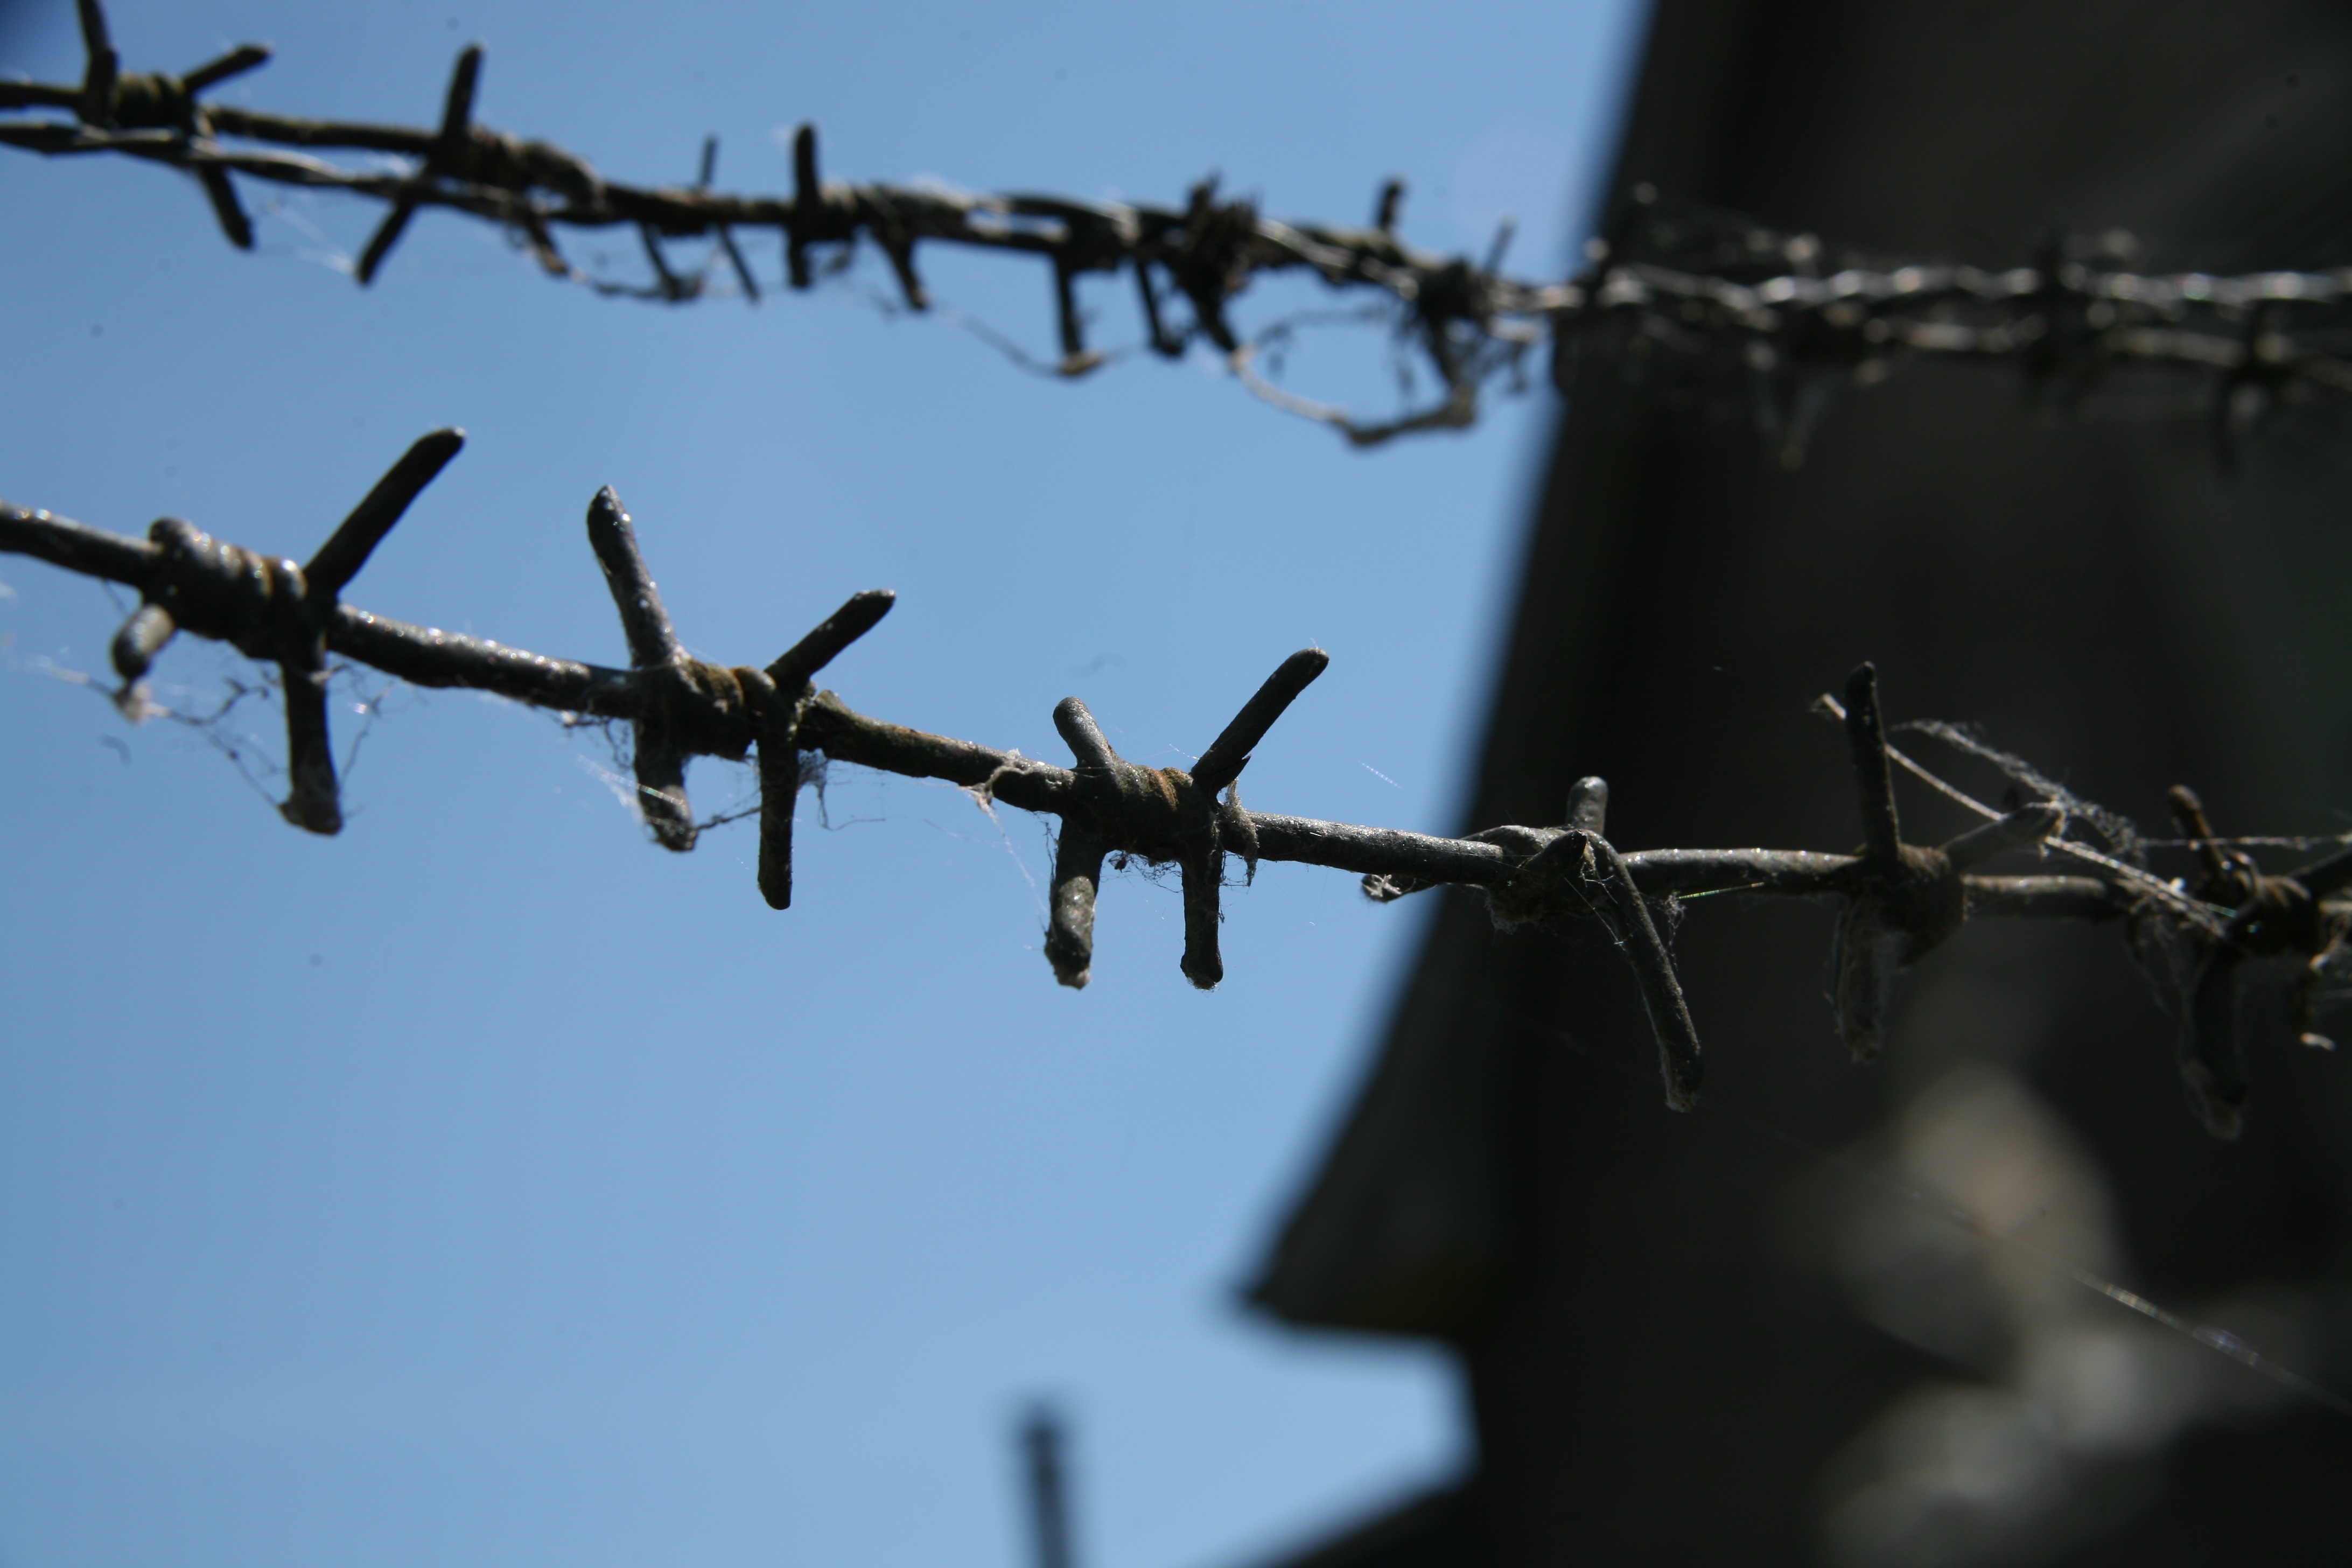
branch, winter, fence, barbed wire, city, vehicle, electricity, twig, danger, closing, atmosphere of earth, outdoor structure, wire fencing, home fencing